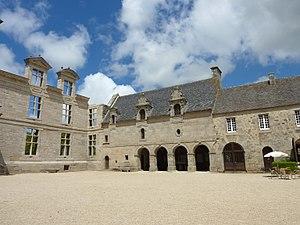
Château de Kerjean Cour intérieure Façades de l'angle nord-est
Le château de Kerjean est un château sur la commune de Saint-Vougay, dans le département français du Finistère. Il est classé au titre des monuments historiques par arrêté du 29 avril 1911. Témoignage de la Bretagne prospère, la forteresse de Kerjean est un des plus beaux exemples d’architecture de style Renaissance du pays de Léon.